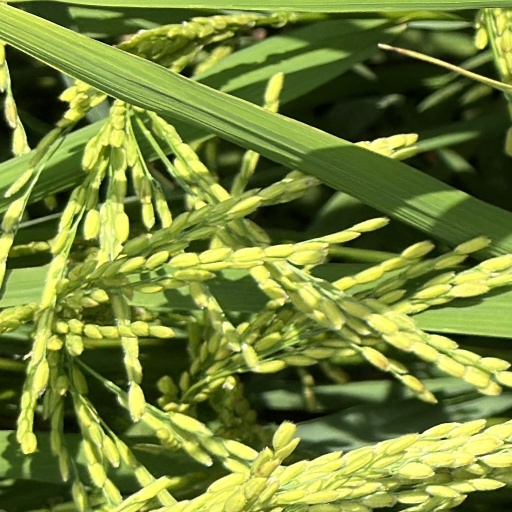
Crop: rice